Carnotaurus

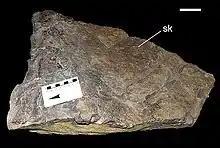
Skin impressions from the tail

The skin was built up of a mosaic of polygonal, non-overlapping scales measuring approximately in diameter. This mosaic was divided by thin, parallel grooves. Scalation was similar across different body parts with the exception of the head, which apparently showed a different, irregular pattern of scales. There is no evidence of feathers. Larger bump-like structures were distributed over the sides of the neck, back and tail in irregular rows. These bumps were in diameter and up to in height and often showed a low midline ridge. They were set apart from each other and became larger towards the animal's top. The bumps probably represent feature scales – clusters of condensed scutes – similar to those seen on the soft frill running along the body midline in hadrosaurid ("duck-billed") dinosaurs. These structures did not contain bone. Stephen Czerkas (1997) suggested that these structures may have protected the animal's sides while fighting members of the same species (conspecifics) and other theropods, arguing that similar structures can be found on the neck of the modern iguana where they provide limited protection in combat.